Japanese cruiser Yodo

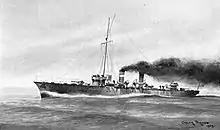
Sketch of "Yodo" in 1909 by Oscar Parkes

Completed after the end of the Russo-Japanese War, "Yodo" was used initially for training and coastal patrol duties.